Austroasiatic carrying basket

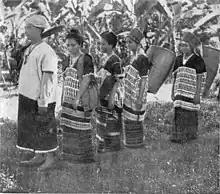
Different carrying baskets of the Karen people of Burma with all the weight on their foreheads in the Tibetan way.

As irrigated rice paddies, maze and ray fields leave gund to terraced paddie fields, the Austroasiatc carrying bag also becomes more prevalent from Laos to Indonesia. Despite its geographical unity, the carrying basket is also easily identified through specific characteristics from one area to the other.